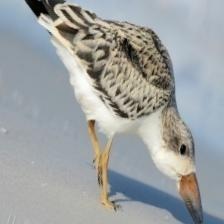
Species: BLACK SKIMMER
Scientific name: RYNCHOPS NIGER